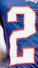
Number: 2